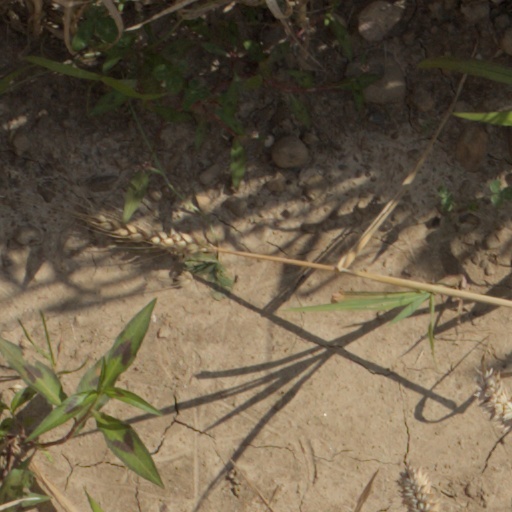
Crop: wheat